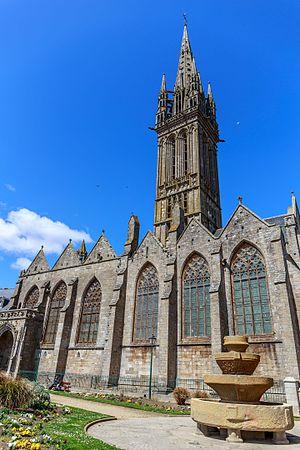
Côté Sud de la chapelle du Kreisker à Saint-Pol-de-Léon (Finistère, Bretagne).
La chapelle Notre-Dame du Kreisker, « porte d'entrée » de la ville épiscopale de Saint-Pol-de-Léon, est un édifice majeur de l’architecture religieuse bretonne.